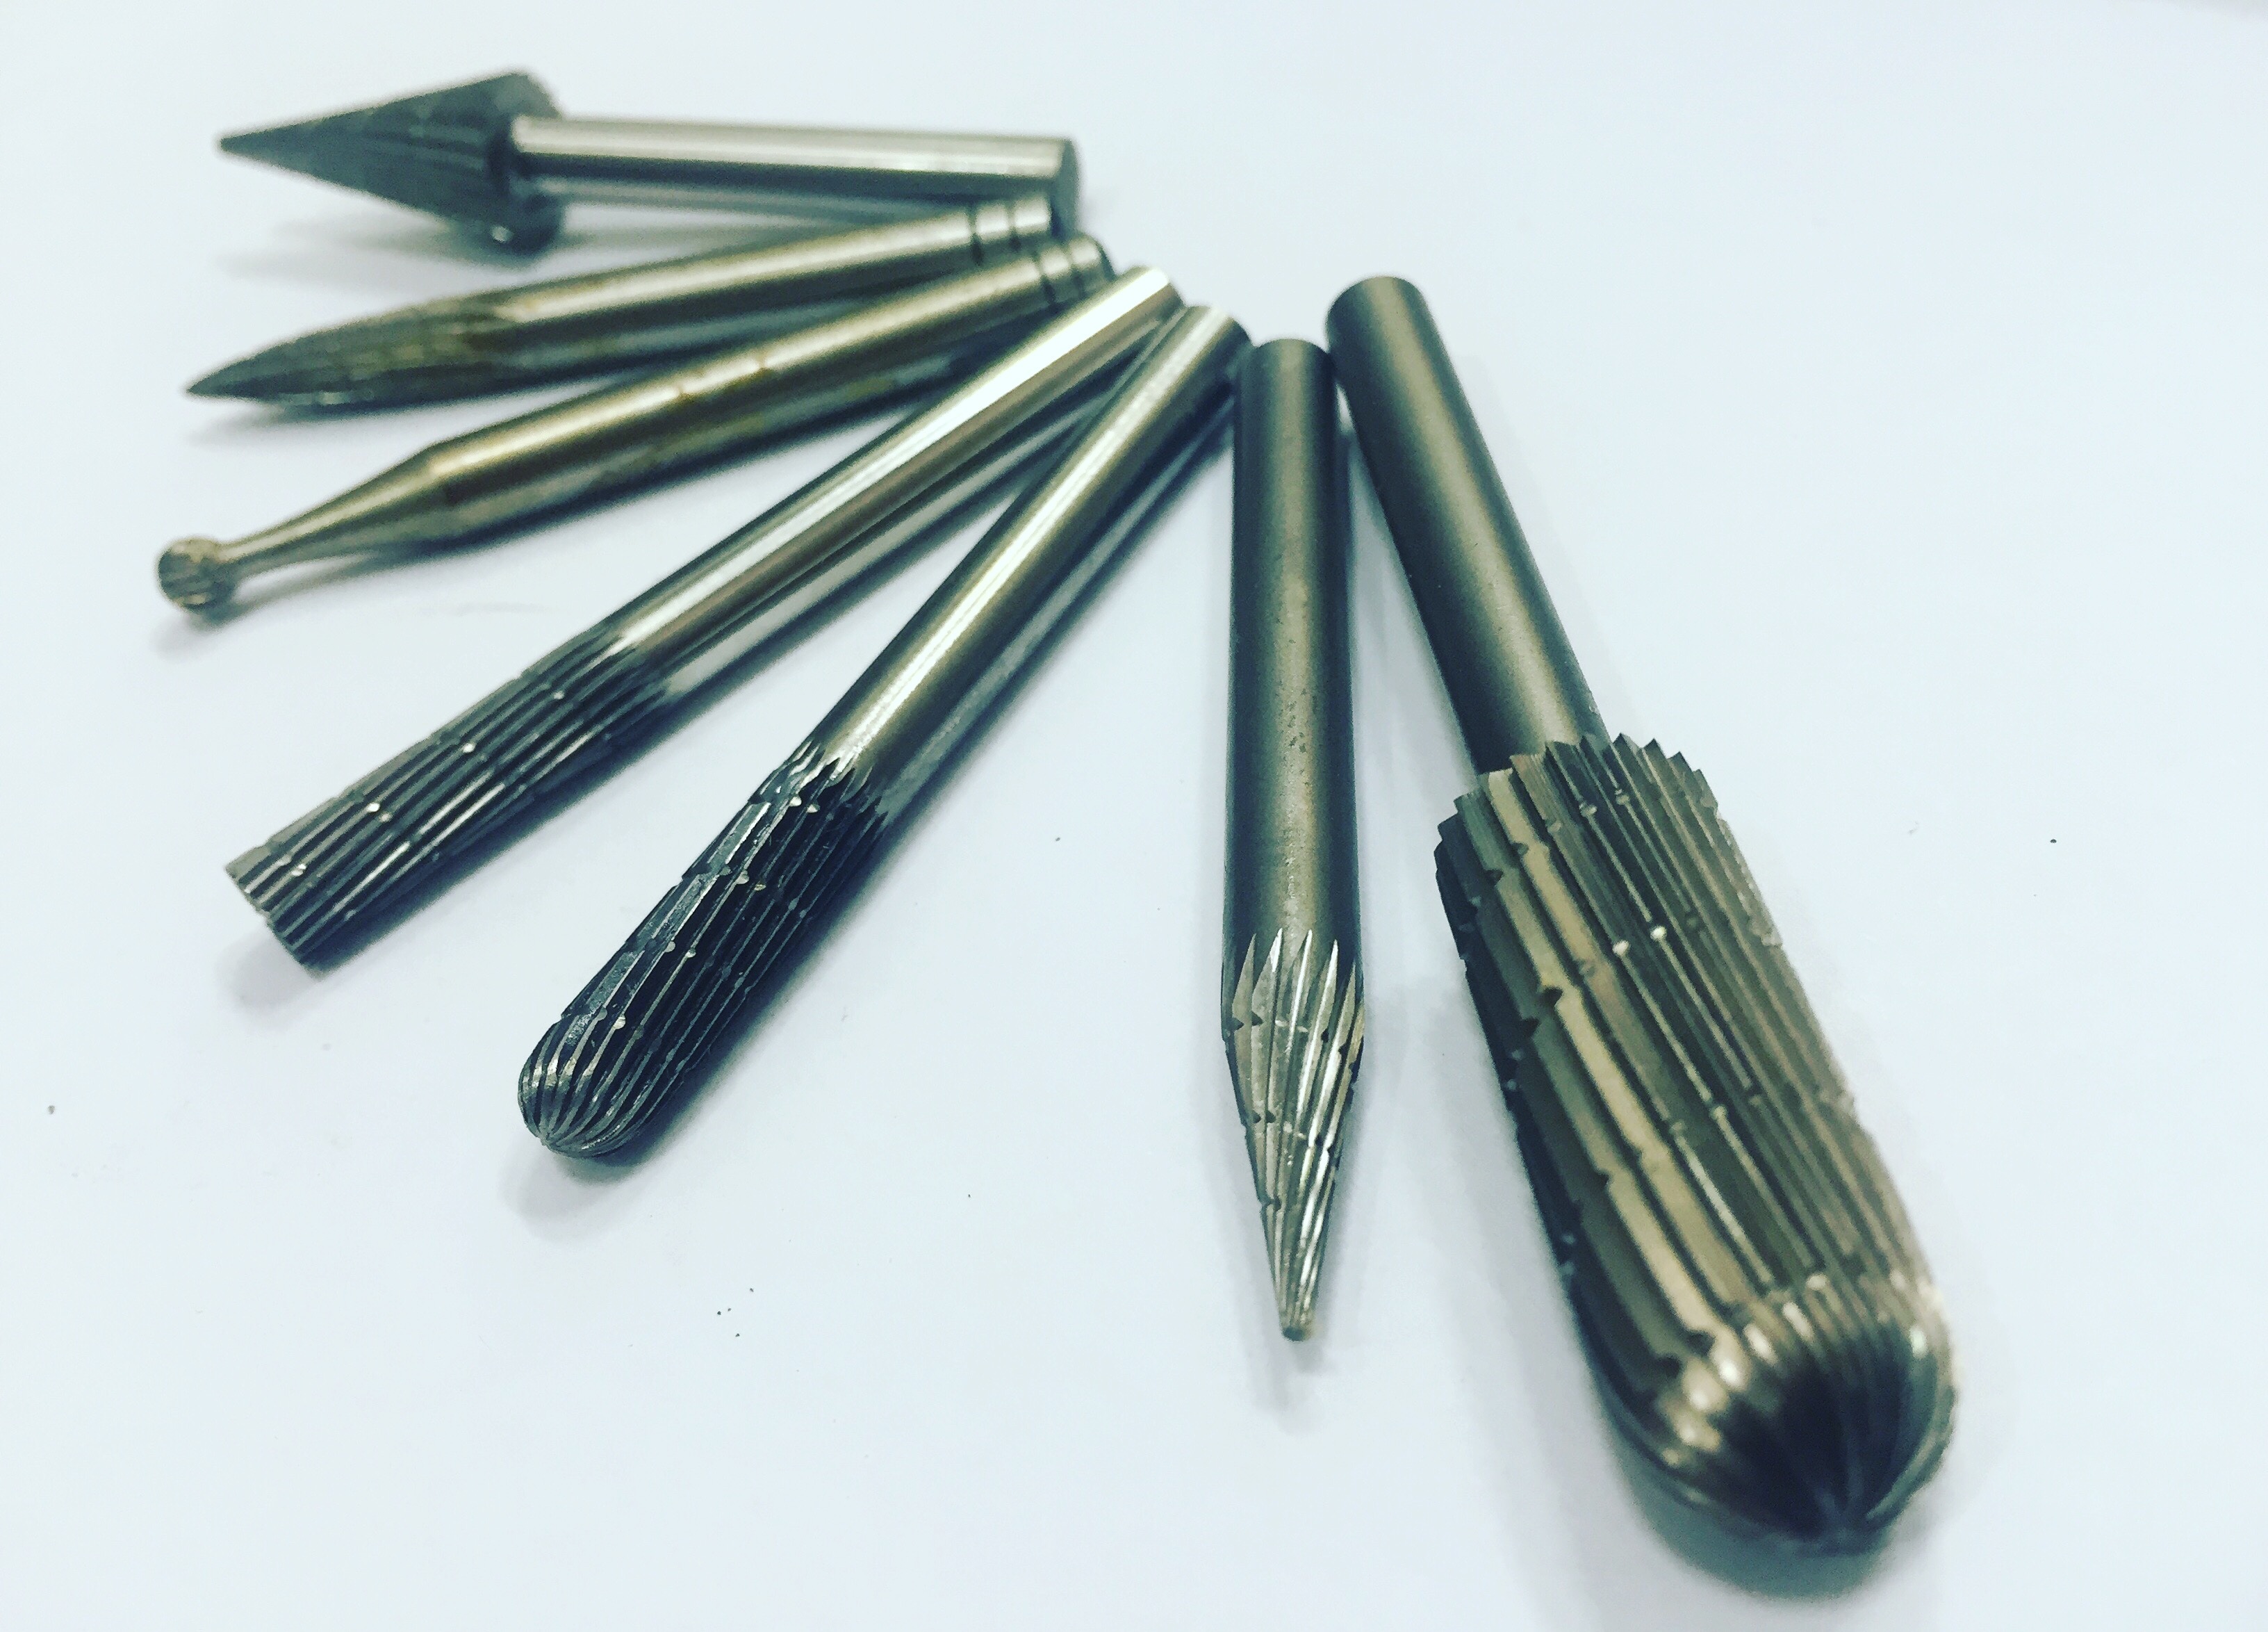
tool, hardware, hss, cnc, burs, hardware accessory, tangestan, carbid